HMS Rose (1757)

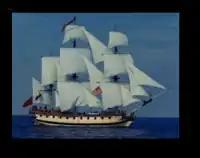
Replica HMS "Rose" off Massachusetts in 1971, the hull painted as her namesake

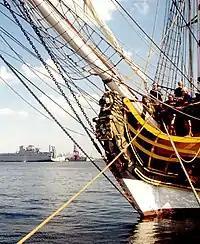
Replica HMS "Rose" figurehead in 2000

In 1970 a replica of HMS "Rose" was built in Lunenburg, Nova Scotia. She was also named HMS "Rose" and initially intended as a "dockside attraction," used for display and later sail training. In 1991 the ship gained the United States Coast Guard certification as a sail training vessel. She took part in many maritime events, among them in the huge Tall Ship Race "Columbus 500" in 1992. In 2001, she was purchased by Fox Studios, sailed to Southern California, and altered to resemble for the Peter Weir movie "", based on the books by Patrick O'Brian. Renamed "Surprise," the vessel is now a part of the Maritime Museum of San Diego as a dockside attraction.